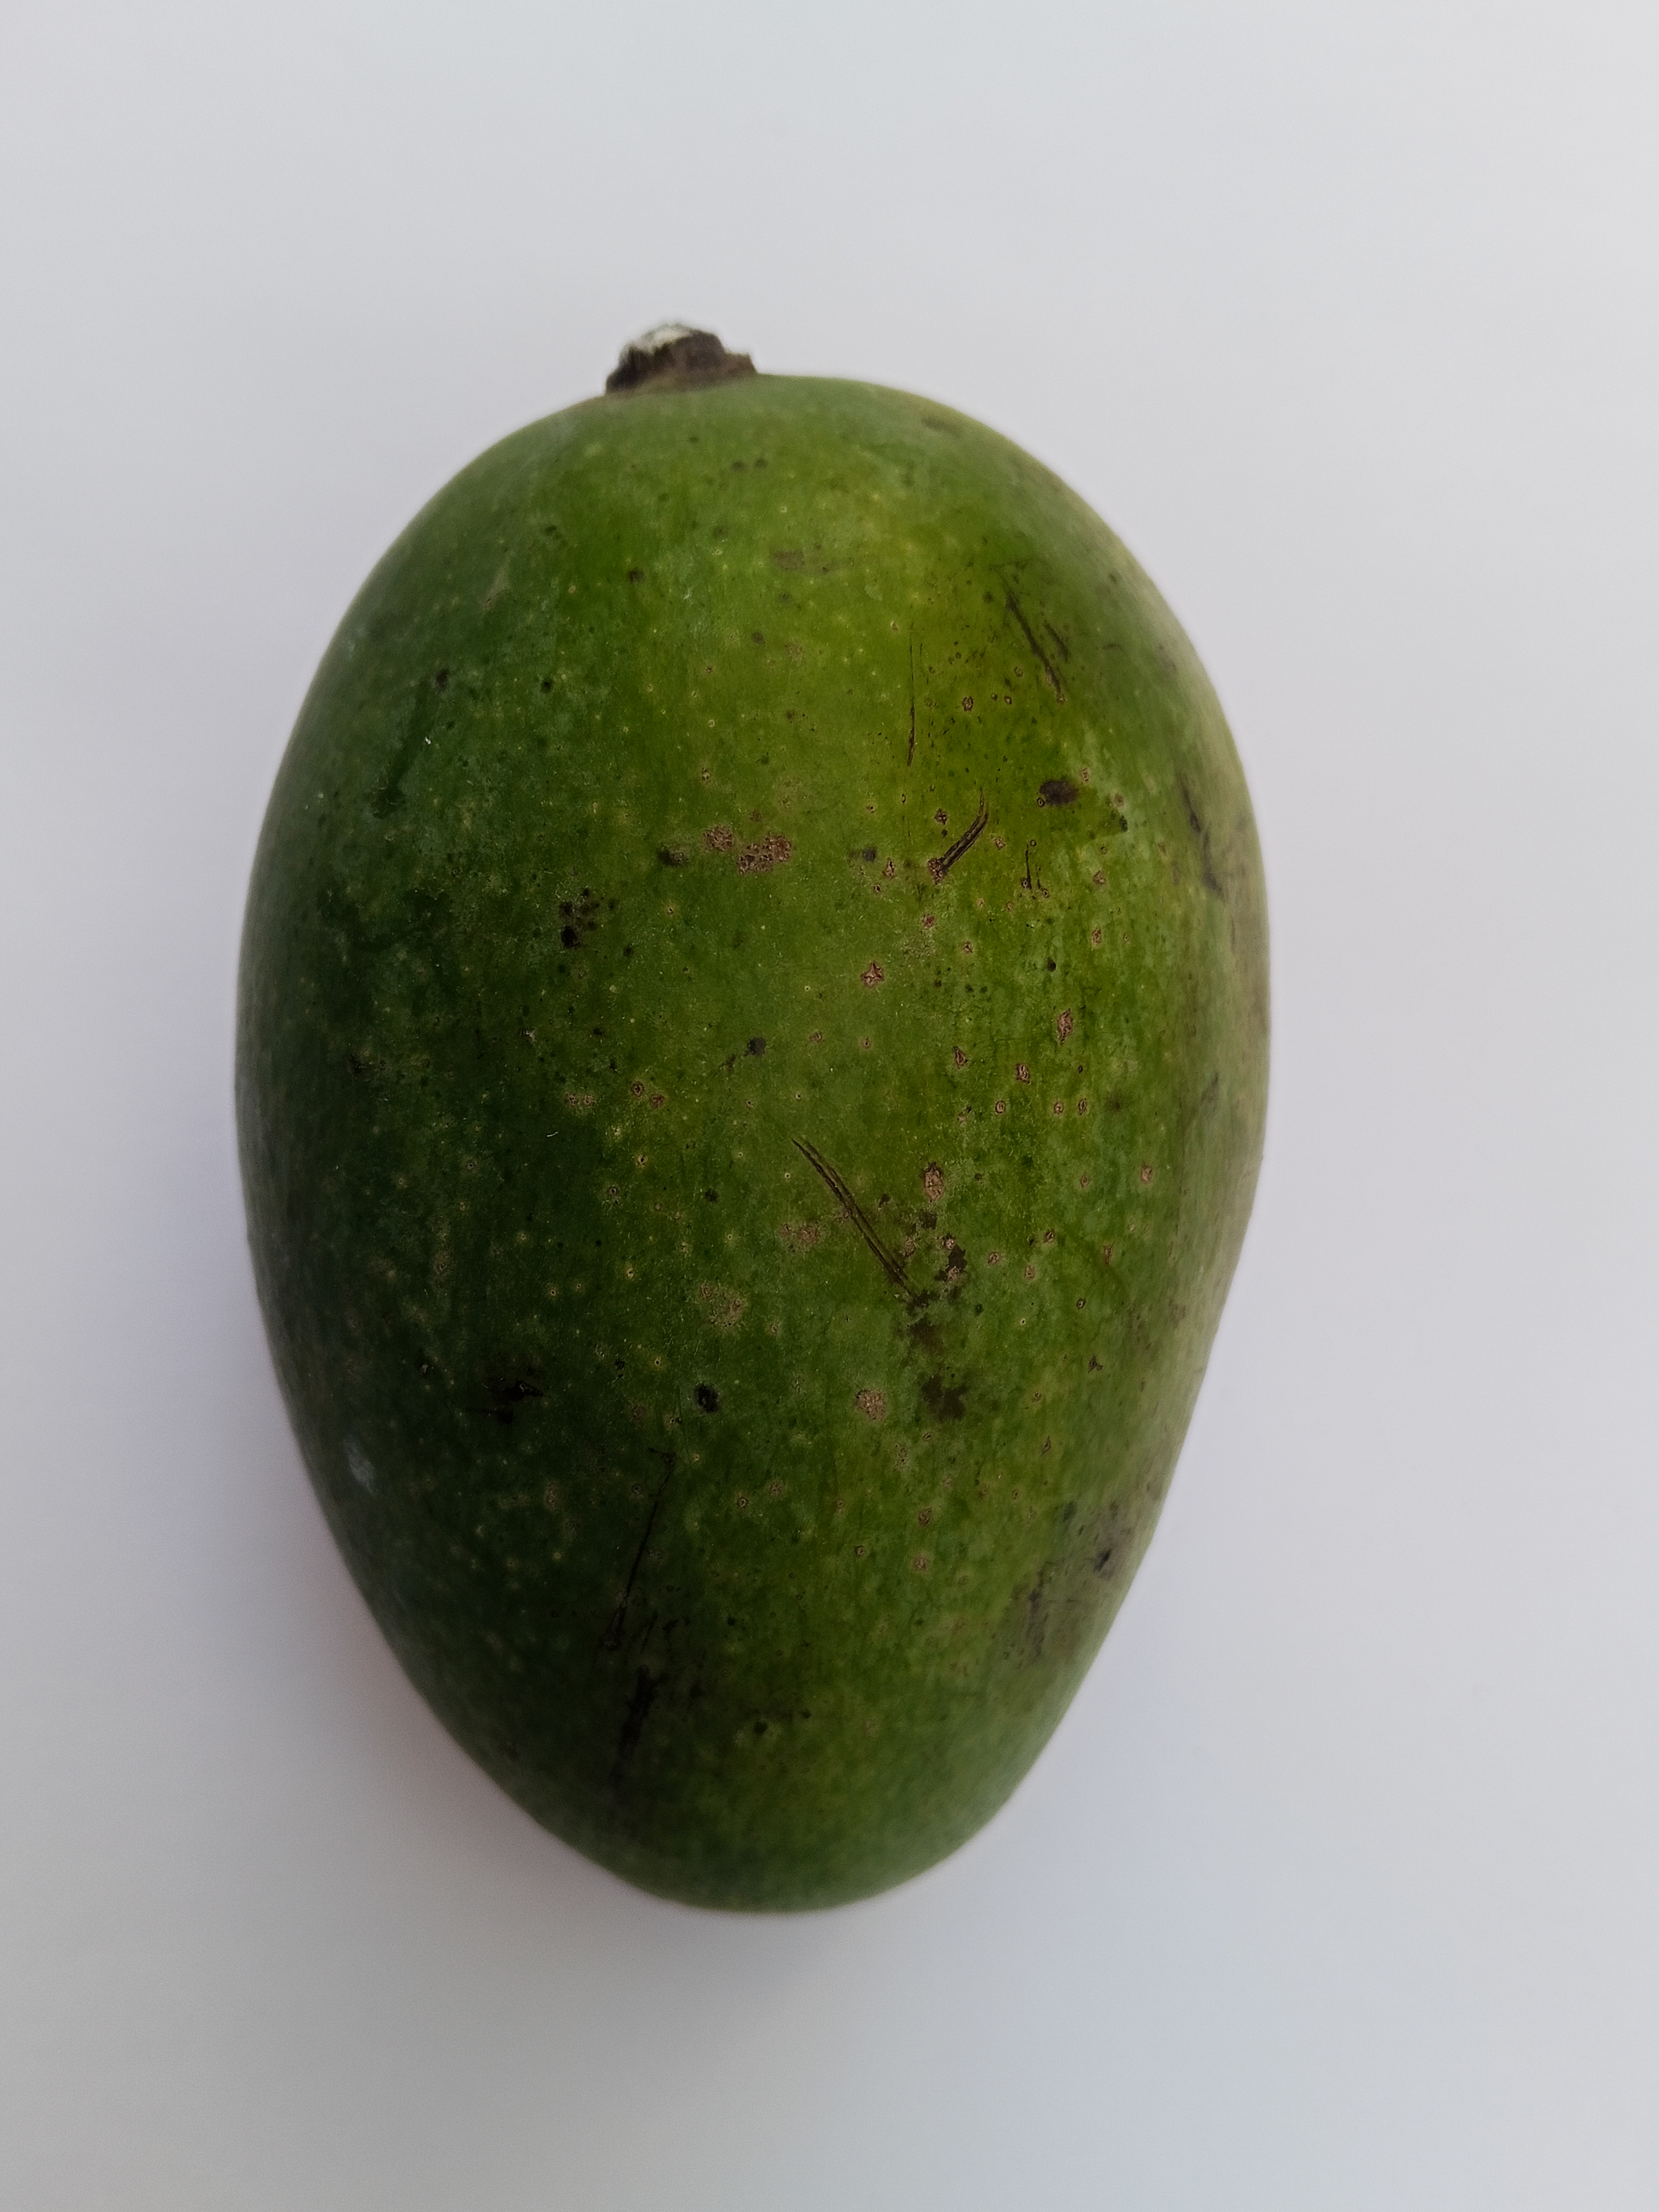
Mango variety: Amrapali